Robert Horne, 1st Viscount Horne of Slamannan

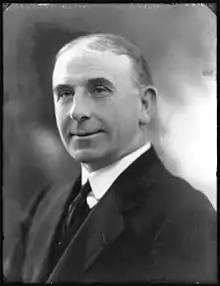
Horne in 1922

Robert Stevenson Horne, 1st Viscount Horne of Slamannan (28 February 18713 September 1940) was a Scottish businessman, advocate and Unionist politician. He served under David Lloyd George as Minister of Labour between 1919 and 1920, as President of the Board of Trade between 1920 and 1921 and as Chancellor of the Exchequer between 1921 and 1922. In 1937 he was ennobled as Viscount Horne of Slamannan.